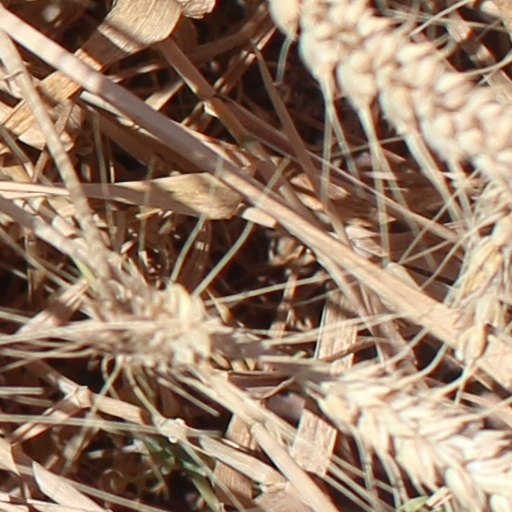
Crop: wheat